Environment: real
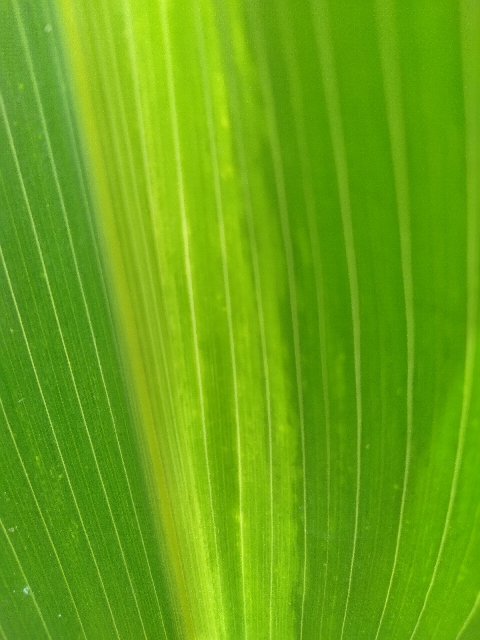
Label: lethal_necrosis